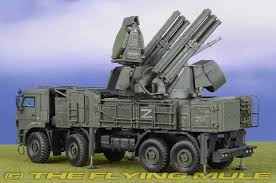
Label: Pantsir-S1